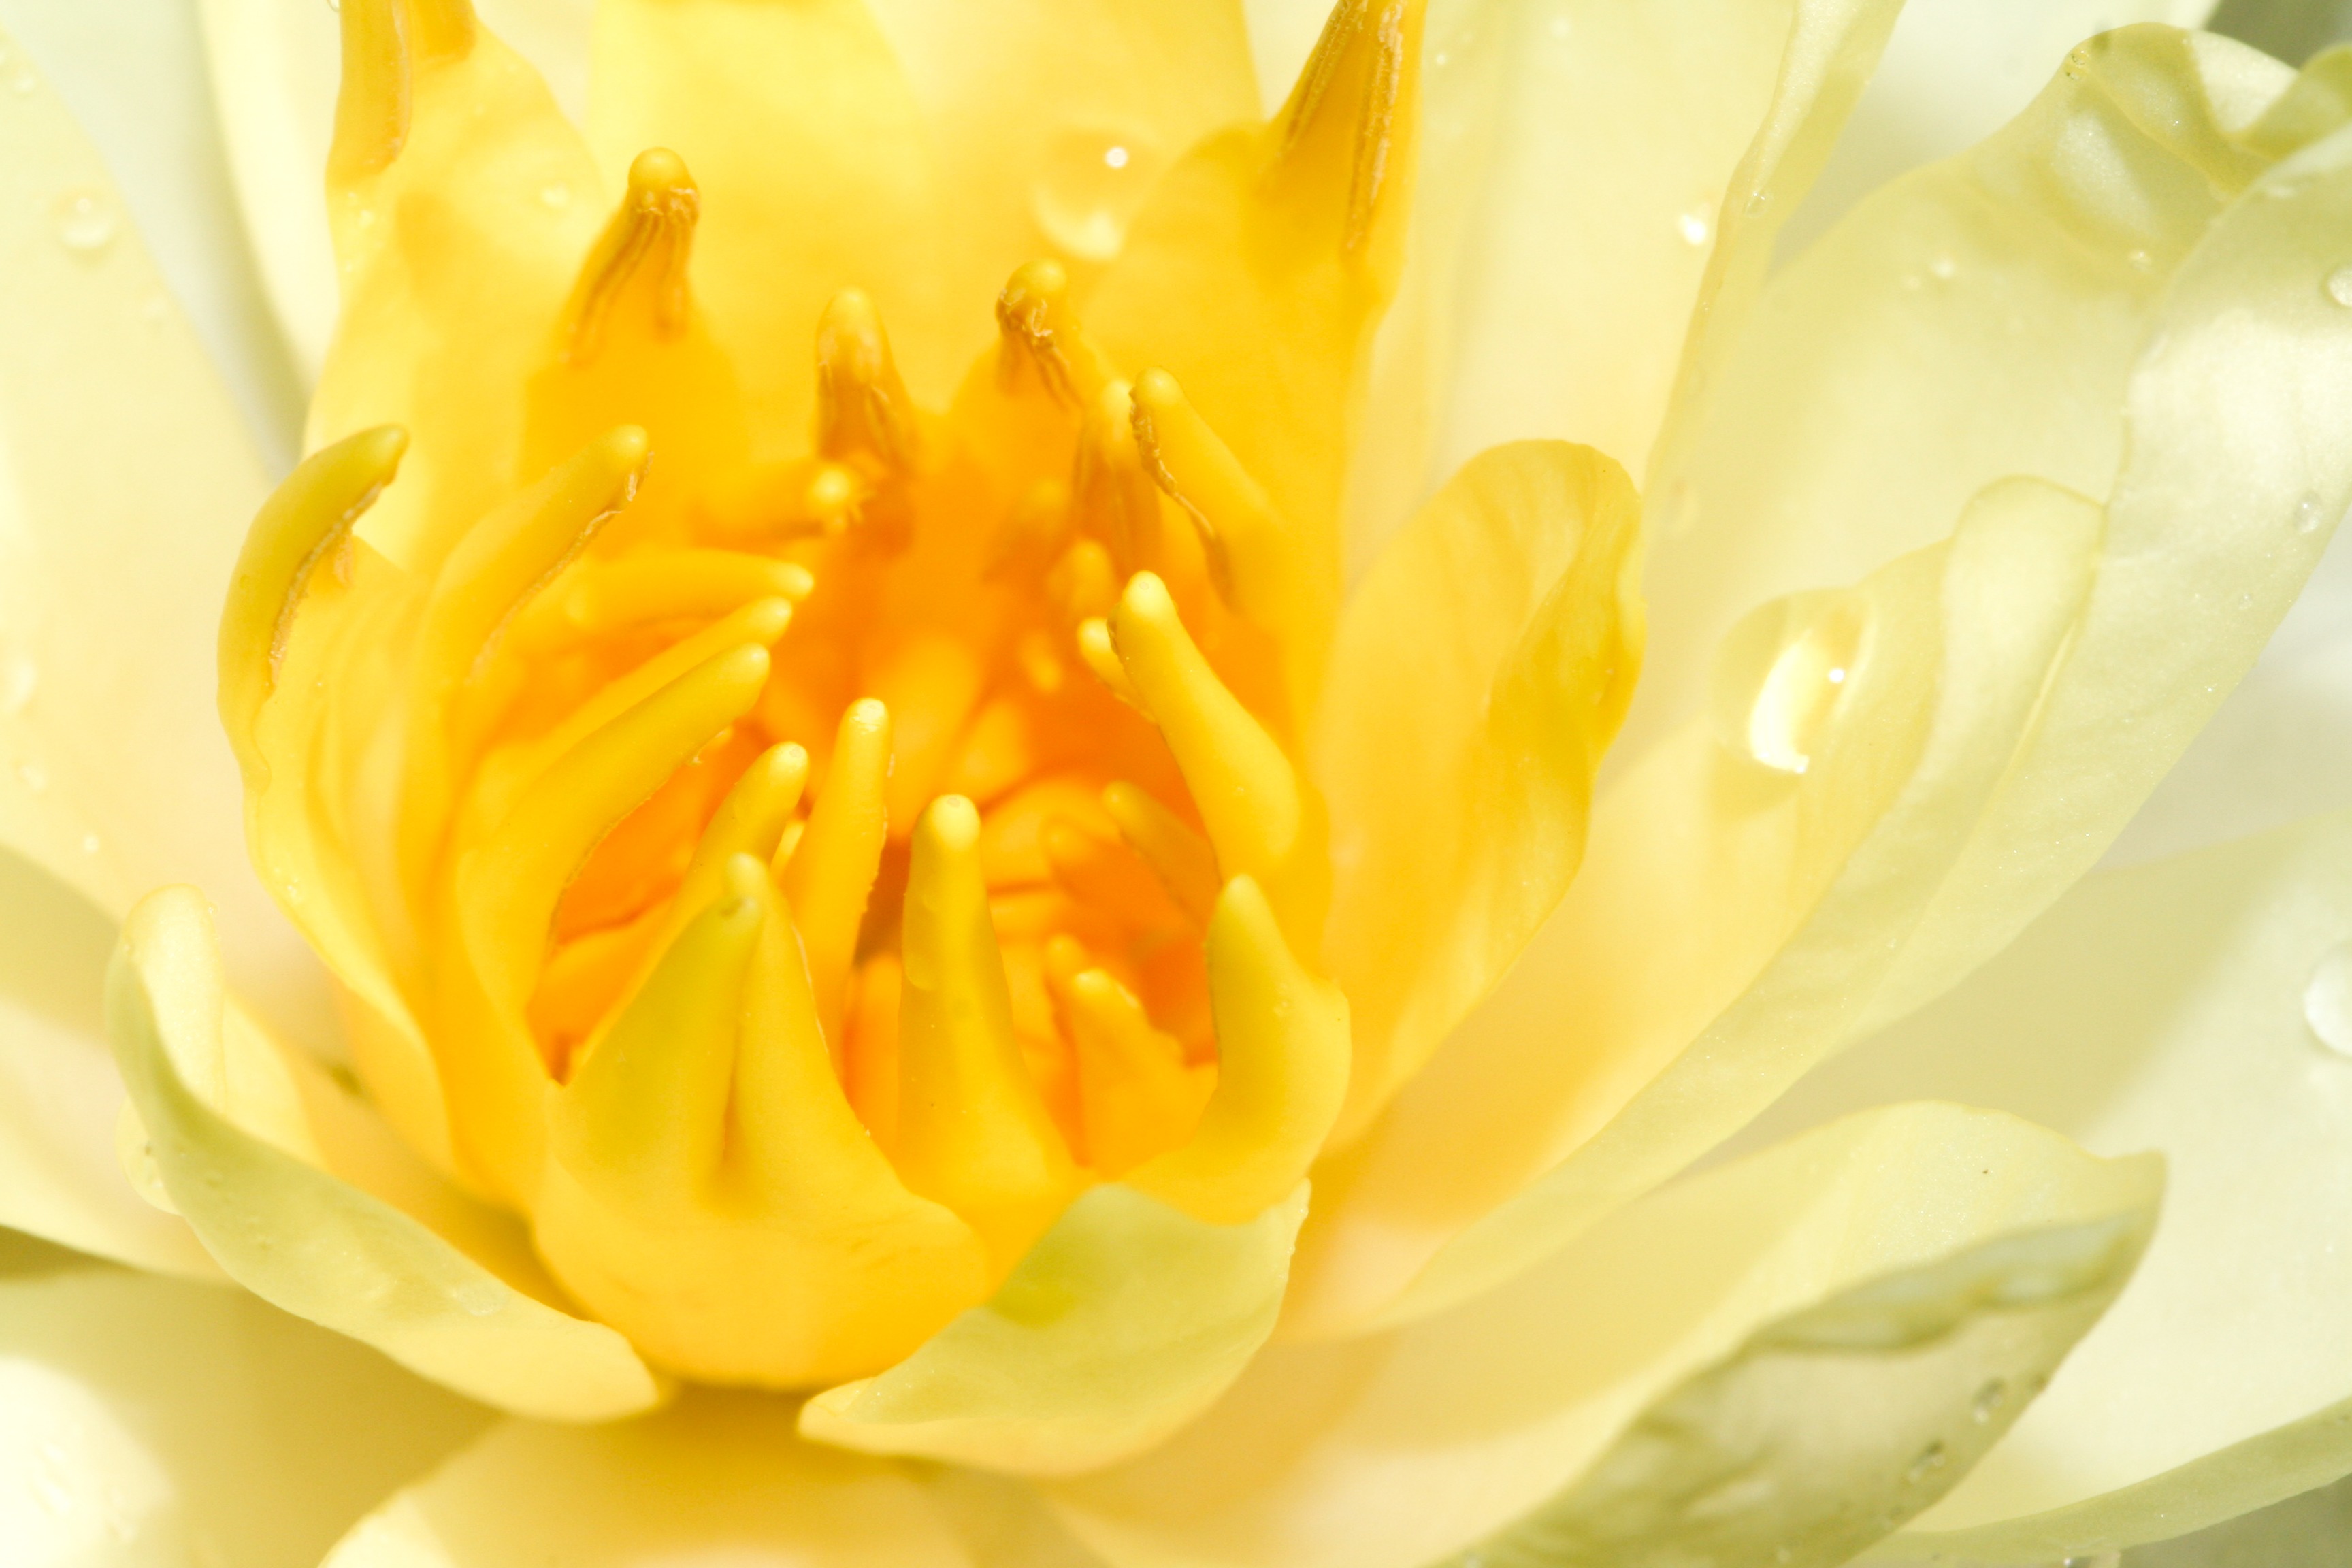
nature, plant, flower, petal, pond, yellow, flora, water lily, close up, peony, macro photography, water plant, flowering plant, land plant